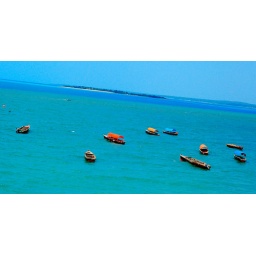
Fishing boats off the coast of Zanzibar, in Tanzania.